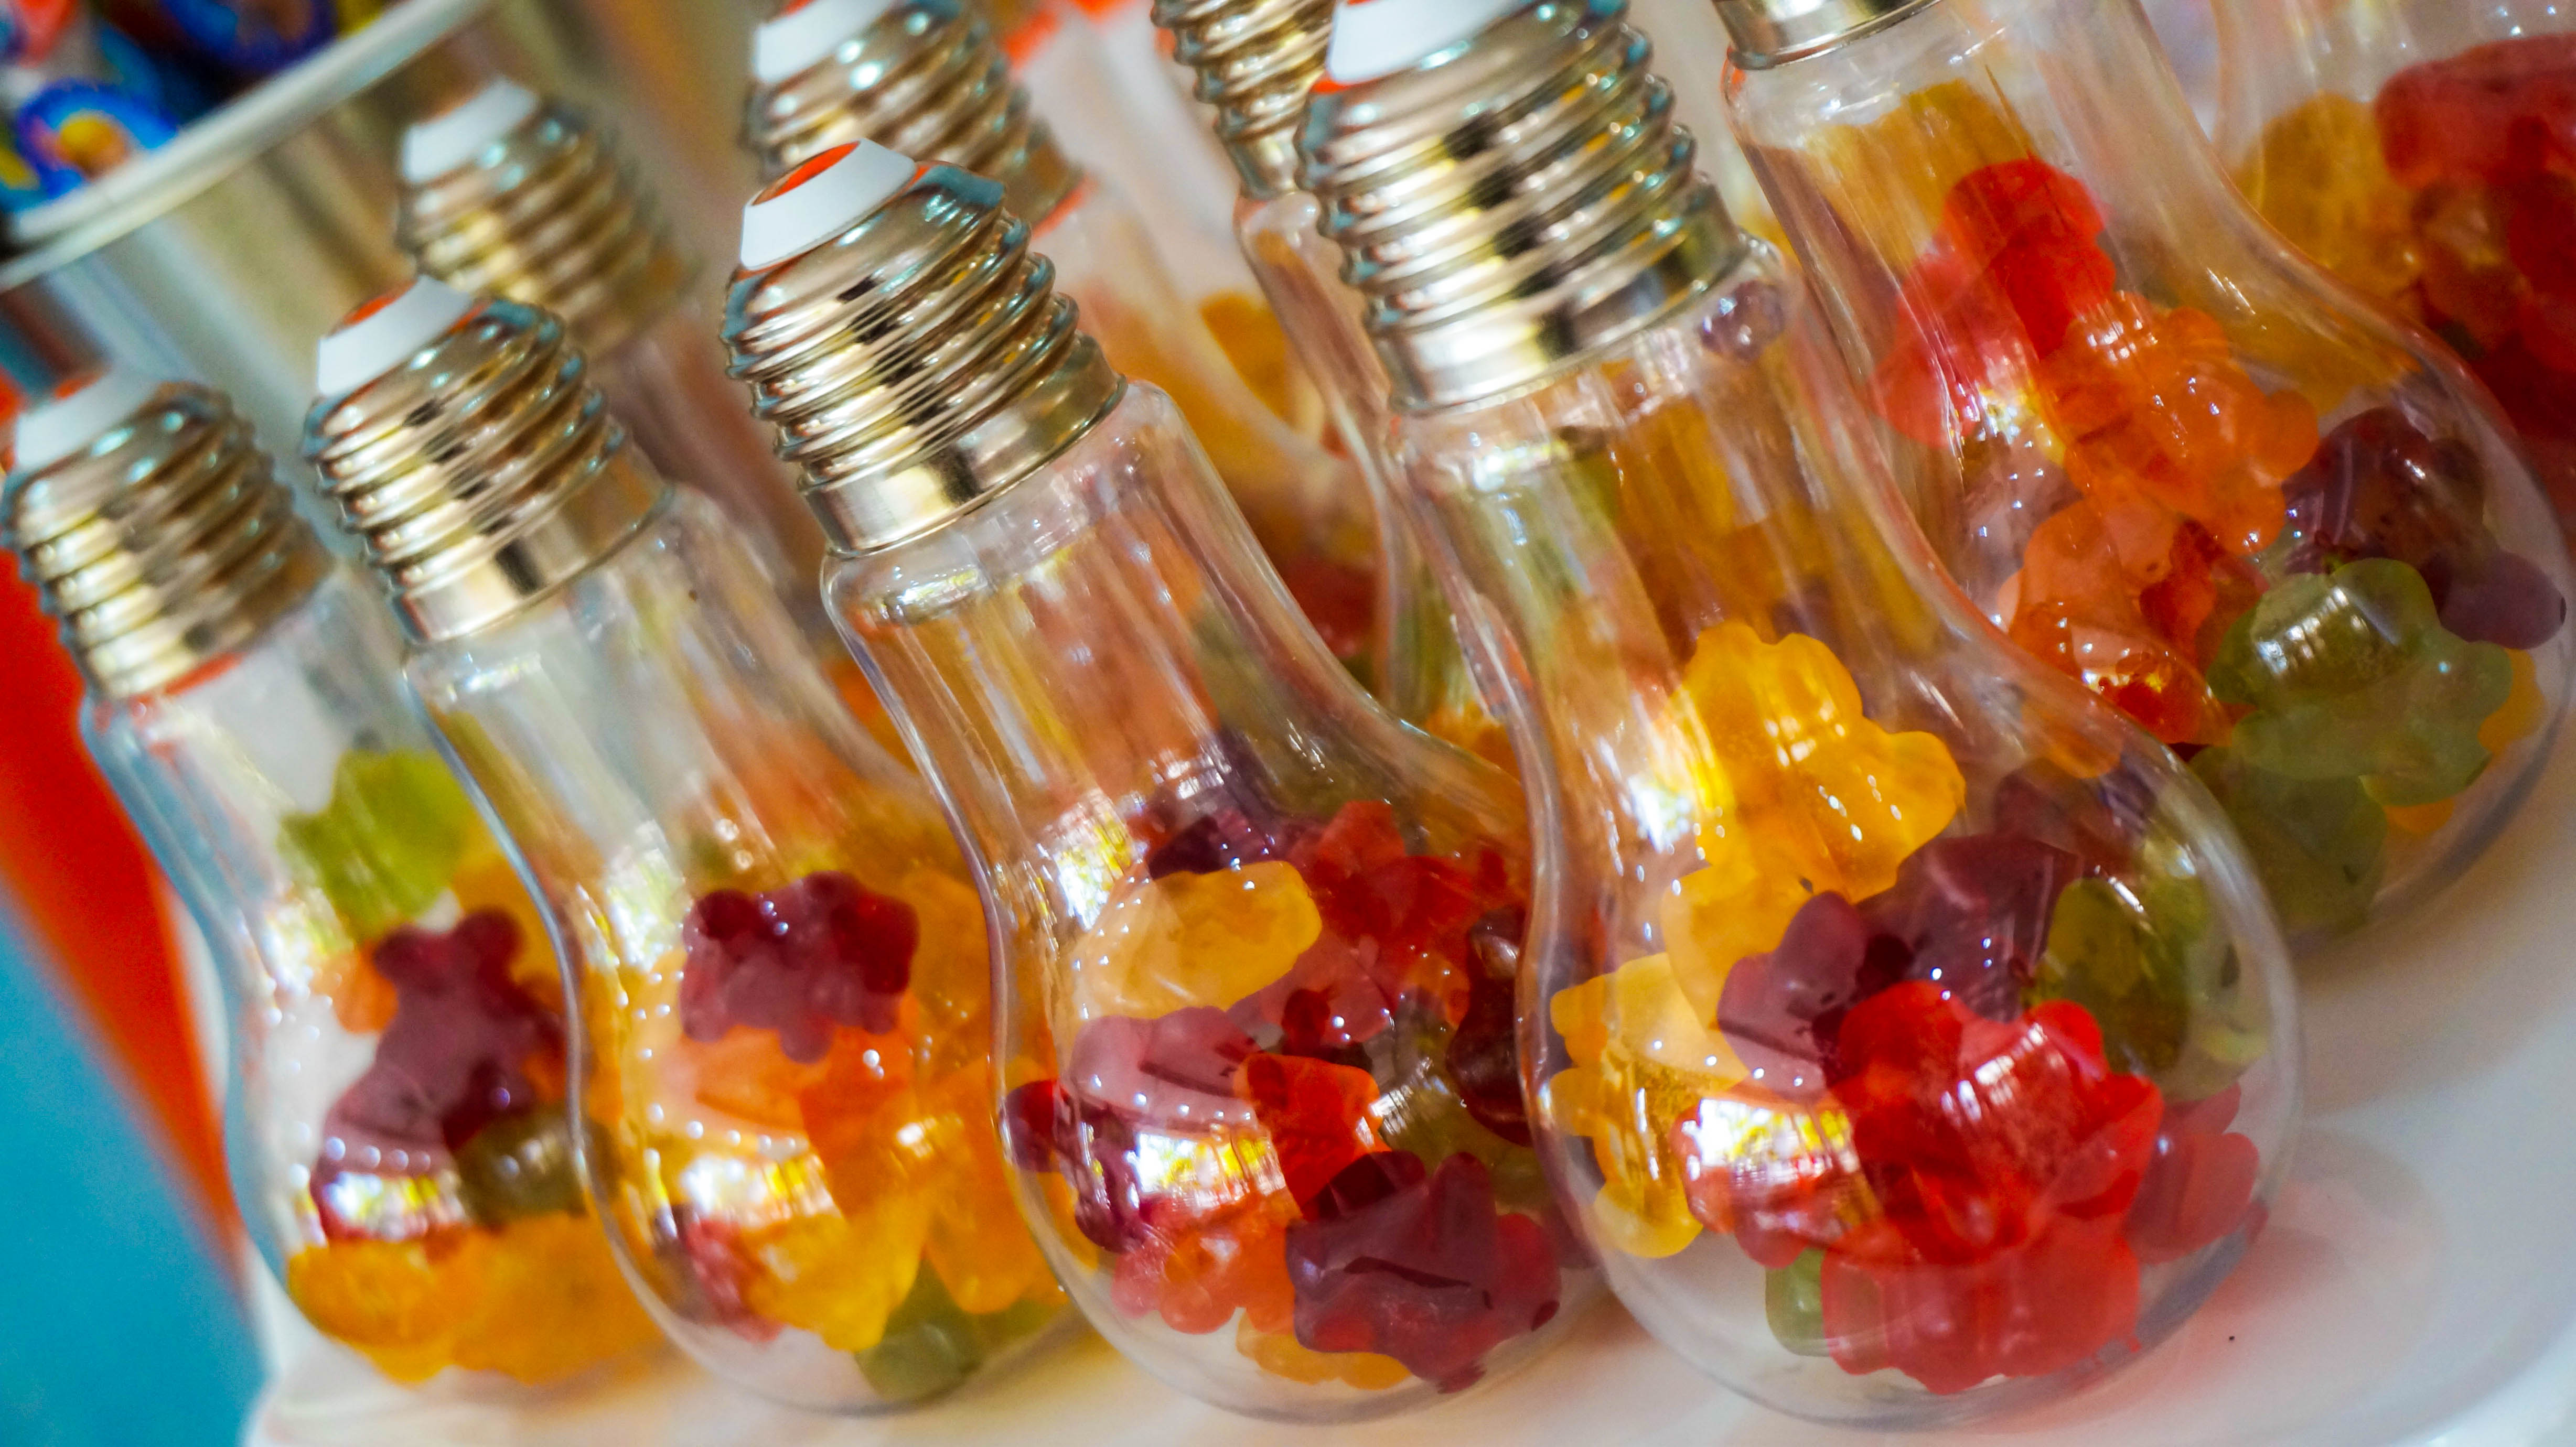
gummy bears, gummy, sweet, birthday, decoration, bulb, light bulb, colorful, colors, food, liquid, drinkware, ingredient, amber, fluid, orange, cuisine, bottle, drink, mason jar, Flavored syrup, glass bottle, barware, glass, mustard oil, Solvent, solution, Sugar substitute, gummi candy, distilled beverage, fashion accessory, confectionery, sweetness, honey, kombucha, mead, candied fruit, science, food additive, gelatin, Transparent material, liqueur, produce, chemistry, non alcoholic beverage, maple syrup, fruit preserve, magenta, dish, peach, delicacy, Preserved food, aperitif